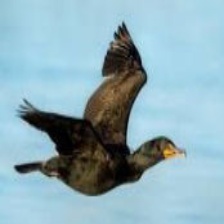
Species: DOUBLE BRESTED CORMARANT
Scientific name: PHALACROCORAX AURITUS